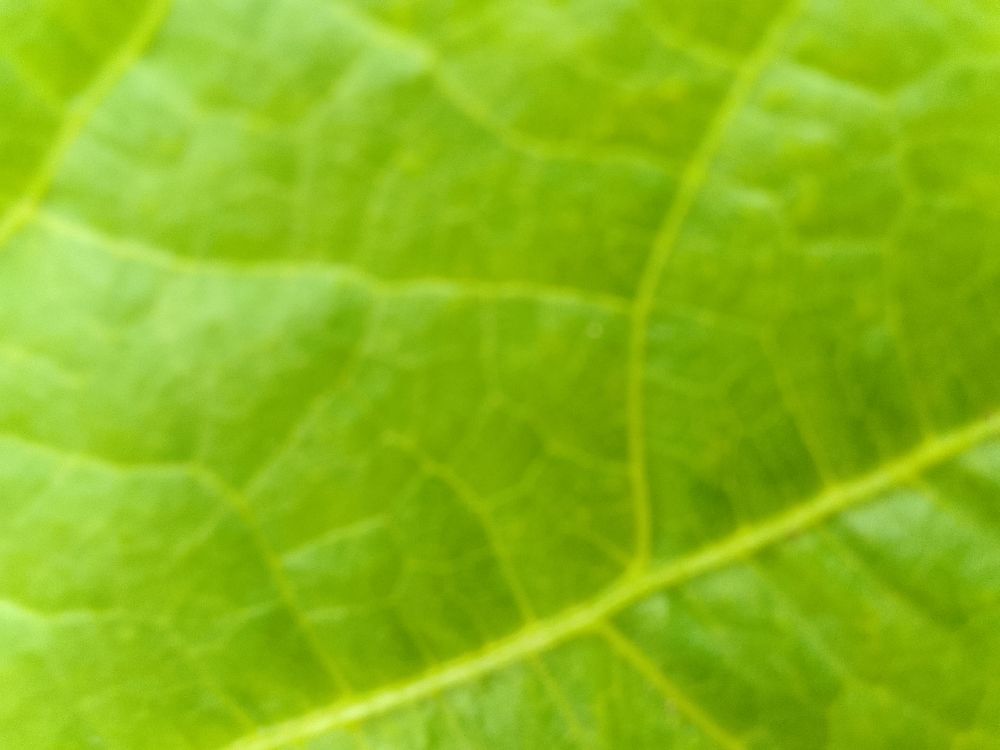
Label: healthy